1st Brazilian Fighter Squadron

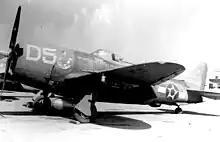
The P-47 fighter-bomber was an American-made aircraft used by several Allied Air Forces during World War II.

In January 1944, members of the 1st Fighter Aviation Group went to Orlando, Florida in the United States, did a 60-hour training period using the Curtiss P-40 Warhawk fighters and adapted to the United States Army Air Forces (USAAF) standards at the School of Tactics Aerial. In March of the same year after training began, the group went to Aguadulce in Panama, where Commander Nero Moura was promoted to the rank of lieutenant colonel; in April of that year, the group had already improved to such an extent that the unit started to operate independently and took part in the Panama Canal Zone Air Defense System complex.